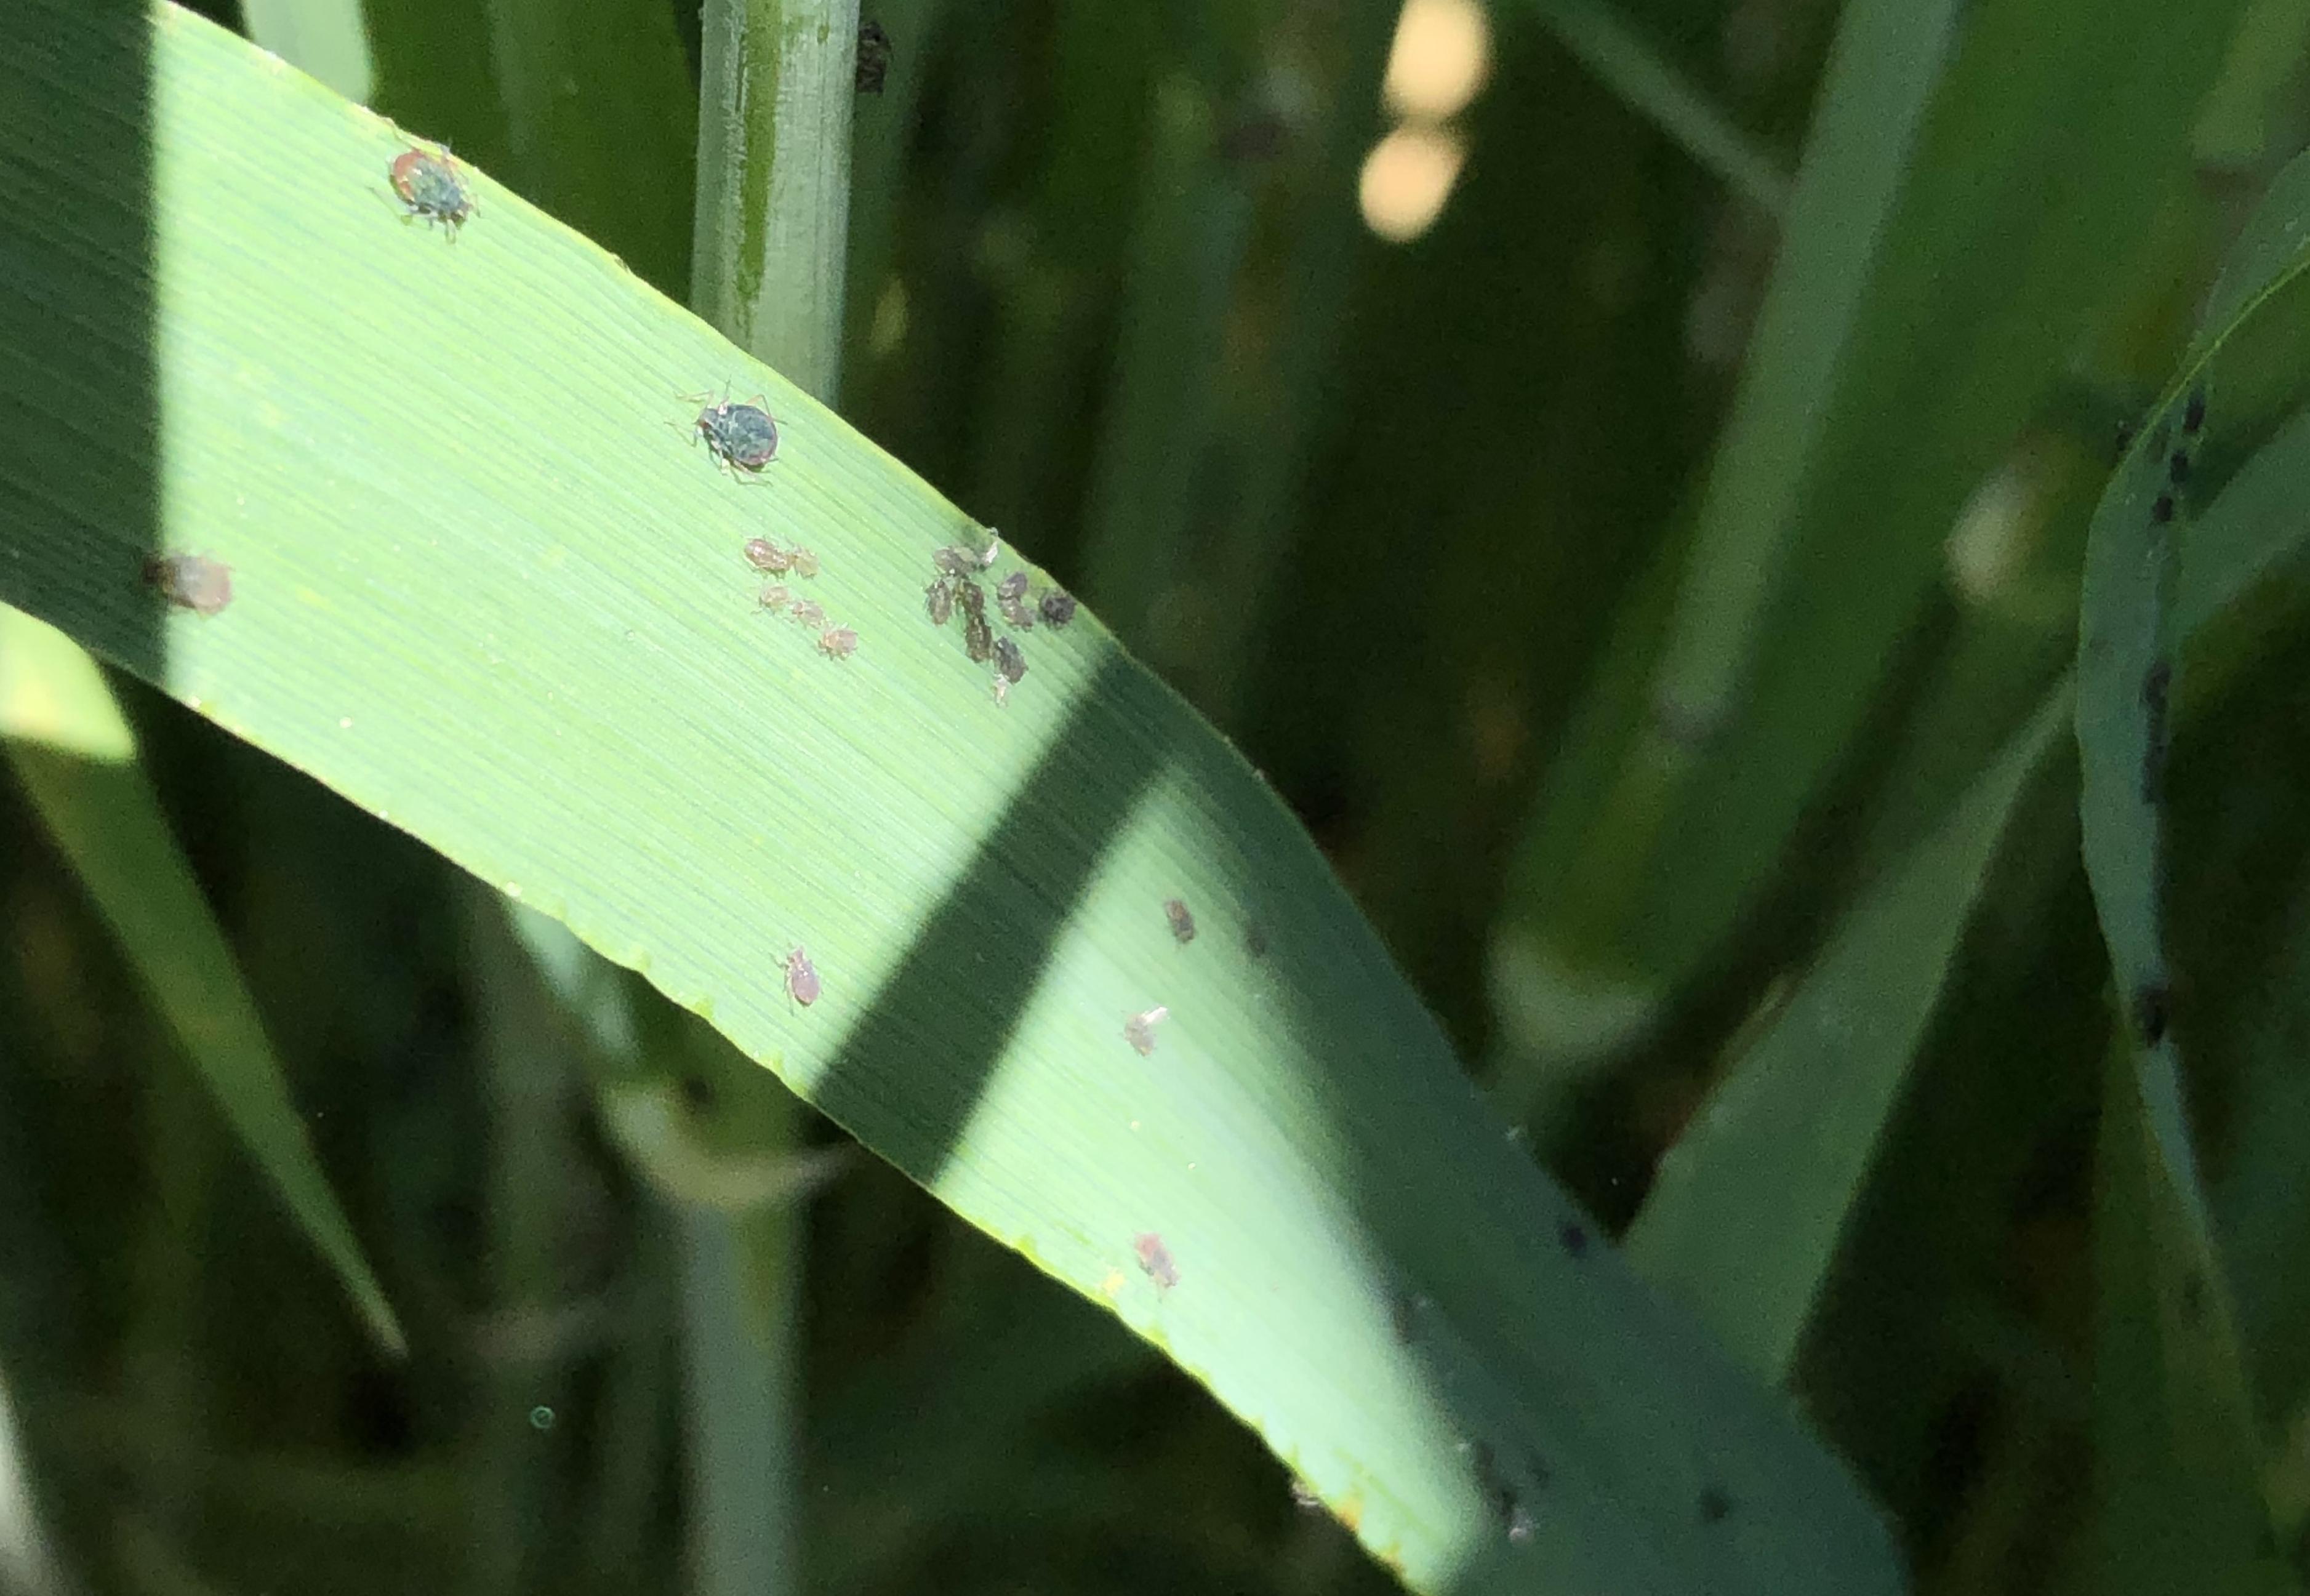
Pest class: bird_cherry_oat_aphid